Mary Electa Allen

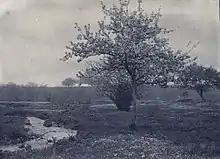
In May

While both the Allen sisters were actively involved with the Deerfield Arts and Crafts movement, Mary played a critical role in its development and progress in their small rural town. They both photographed the happenings related to the movement, including people working at their arts and crafts, and cataloging the pieces their townspeople produced.